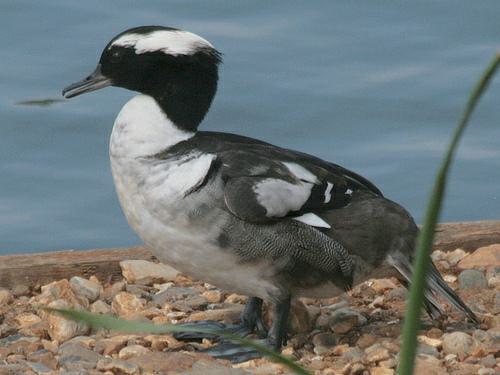
A photo of a hooded merganser